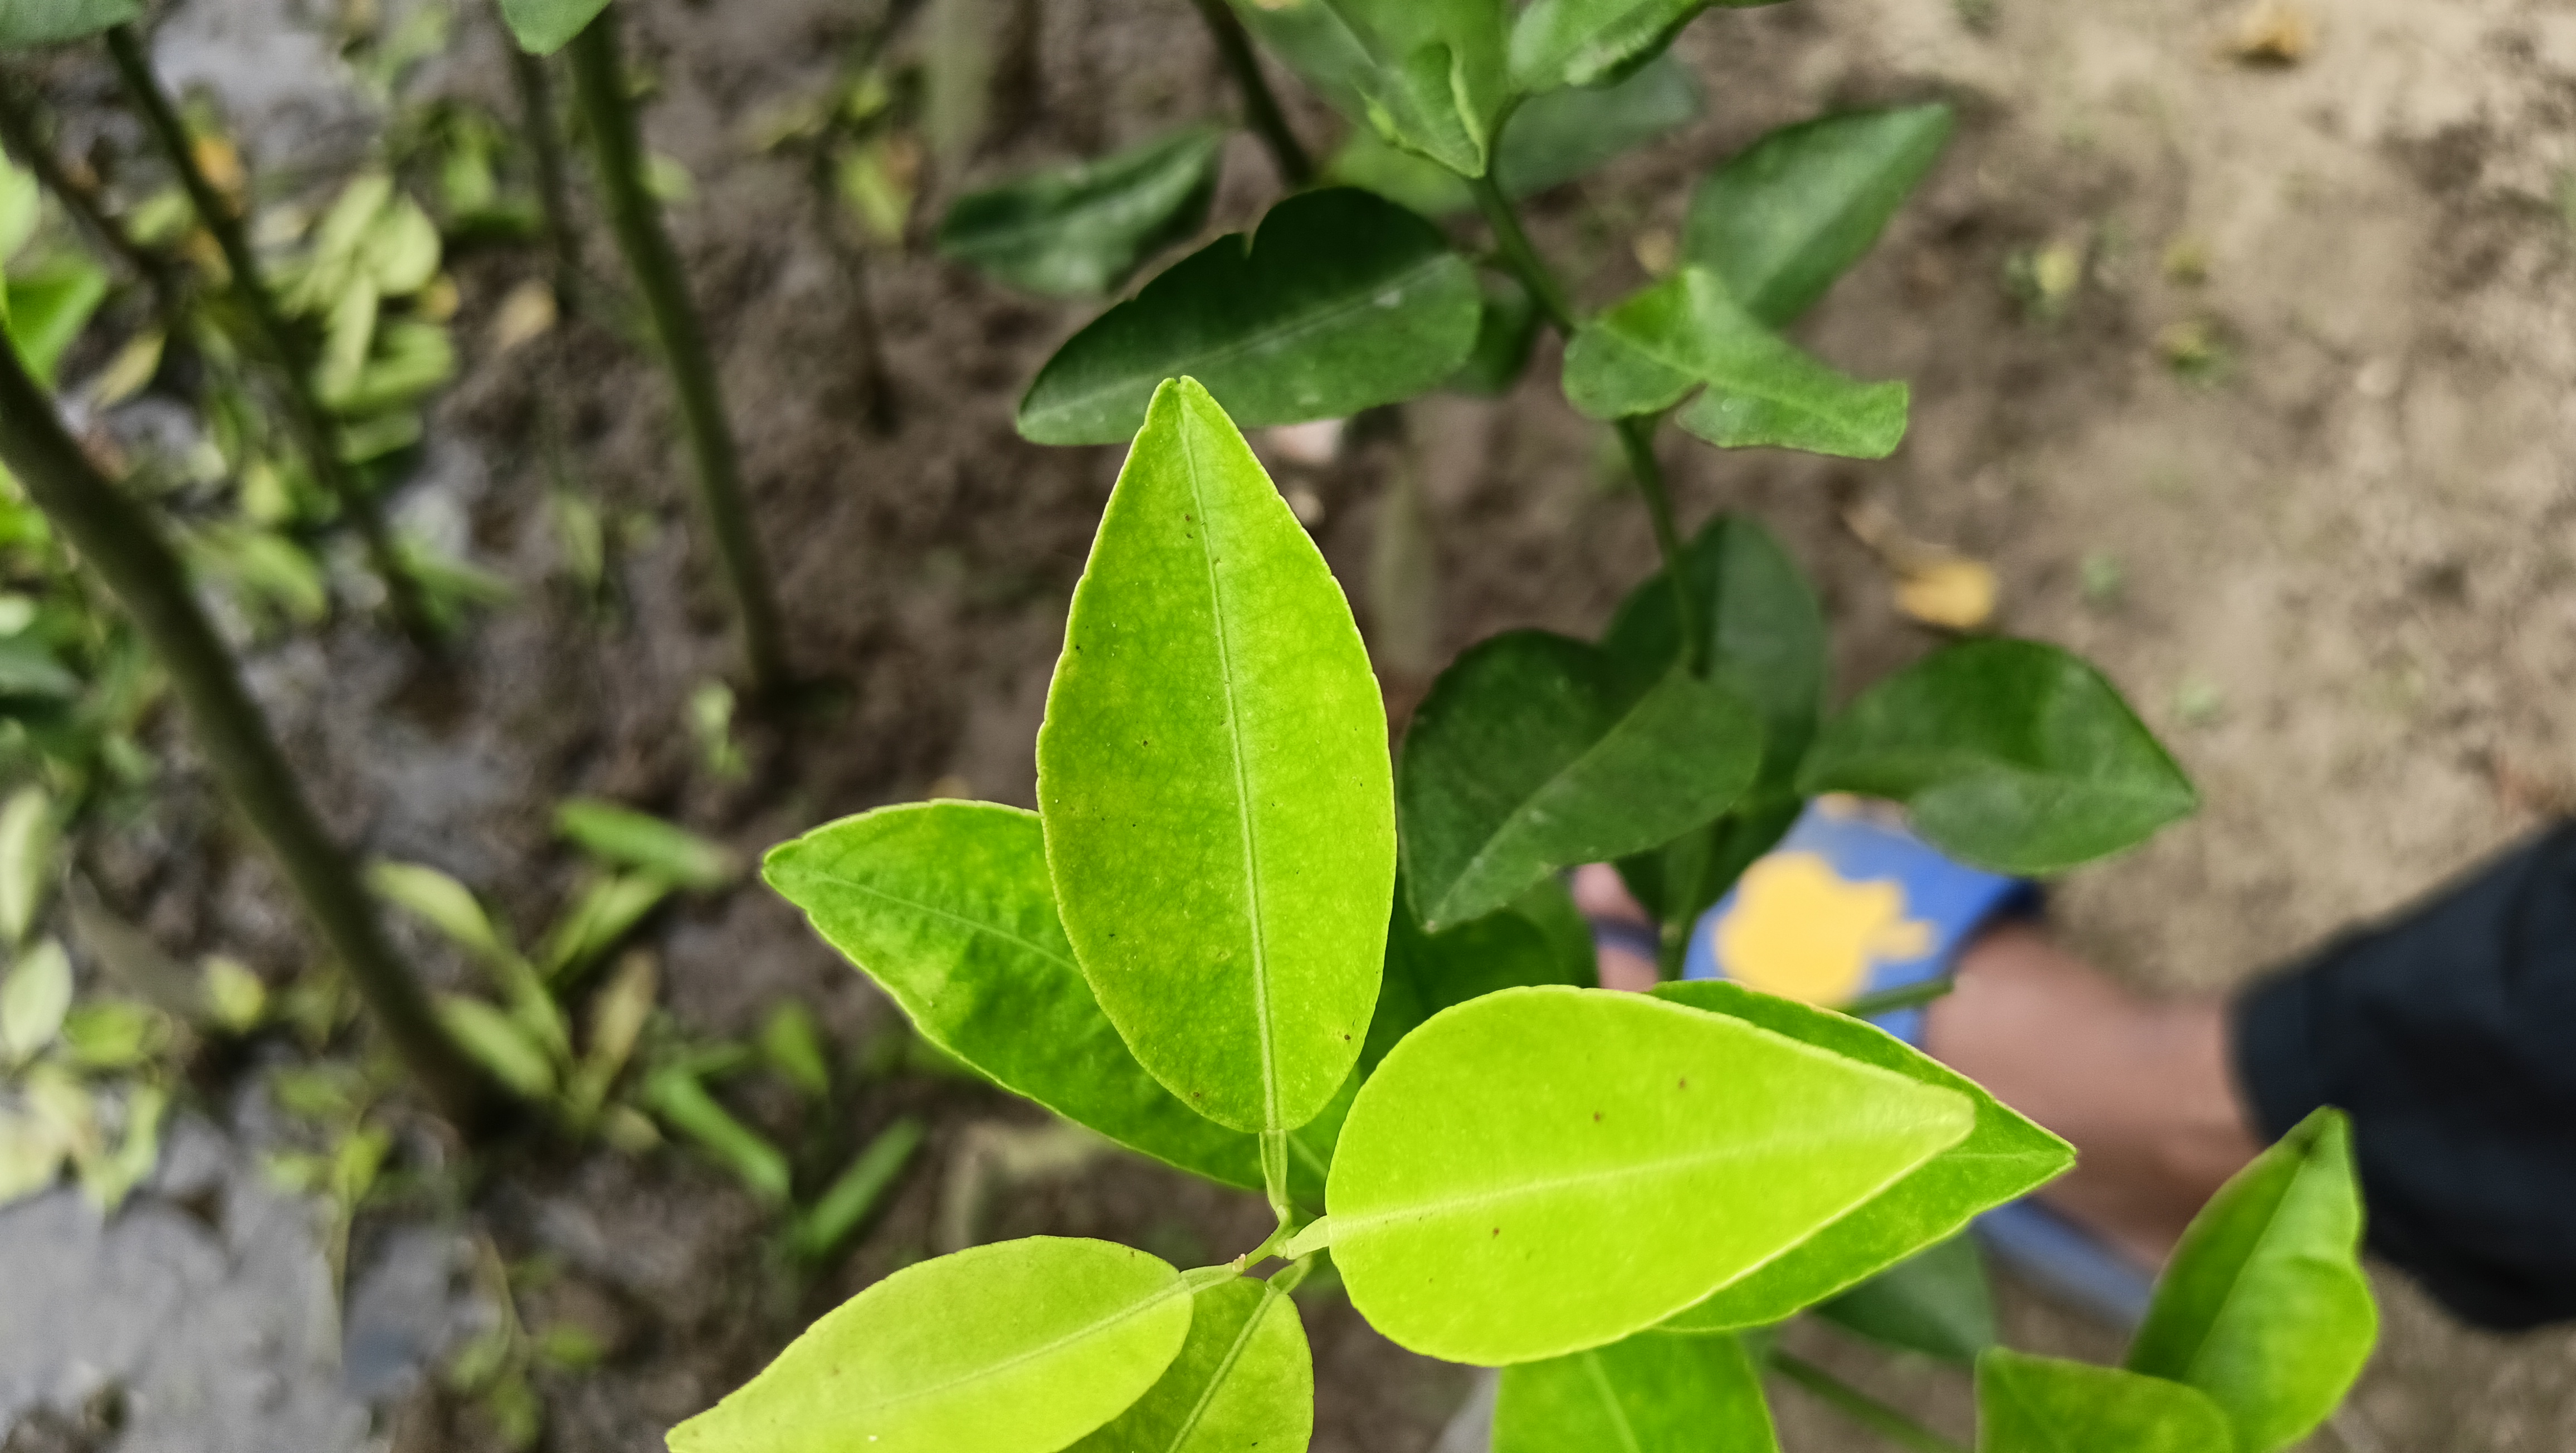
Mandarin leaf variety: China Mishti